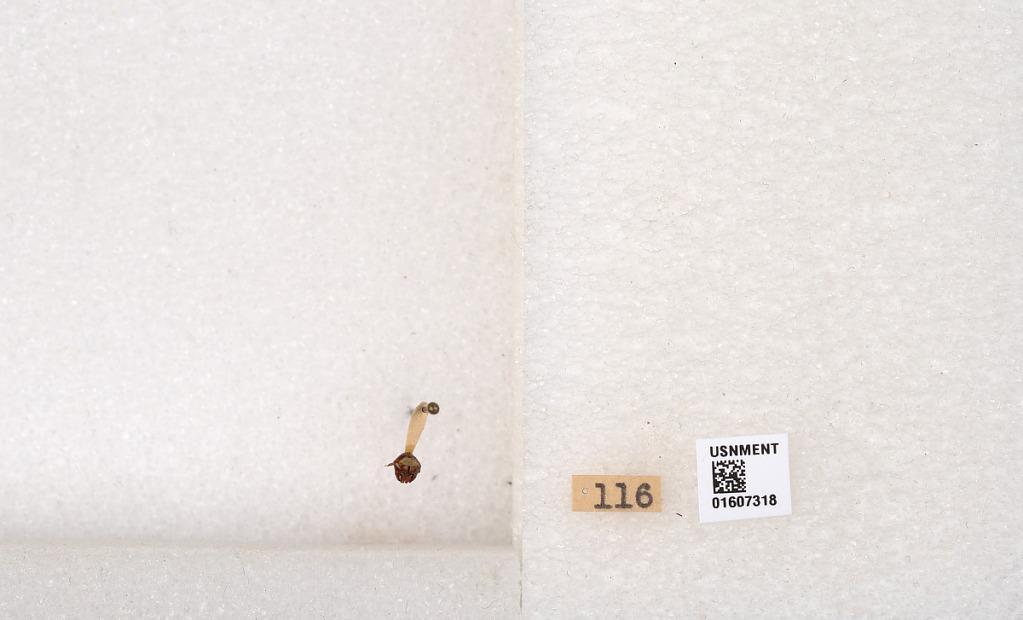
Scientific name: Xylocopa (Xylocopoides) californica californica Cresson